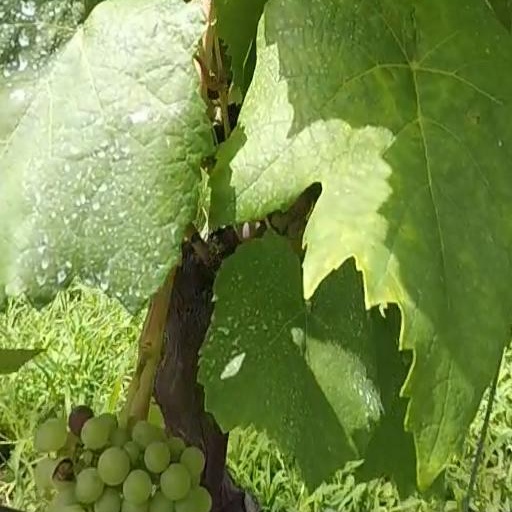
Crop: grape